United States Sixth Fleet

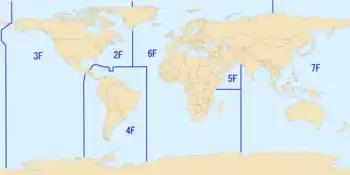
The Sixth Fleet's area of responsibility, 2009.

Sixth Fleet supported American land forces during Operation Blue Bat in Lebanon in 1958.